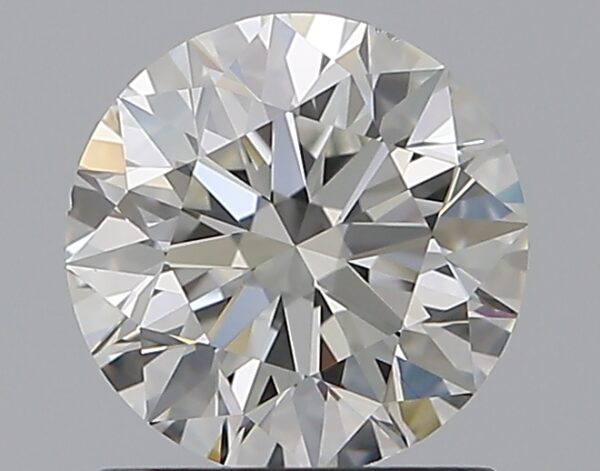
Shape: round
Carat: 1
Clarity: VS2
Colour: G
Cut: EX
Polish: EX
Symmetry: EX
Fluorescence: N
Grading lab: GIA
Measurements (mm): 6.35 x 6.38 x 3.99